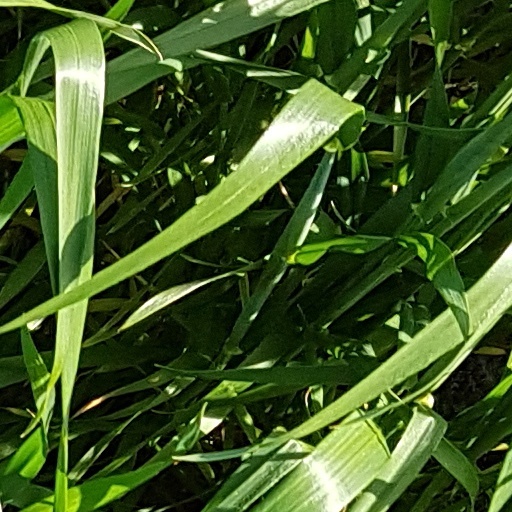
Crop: wheat